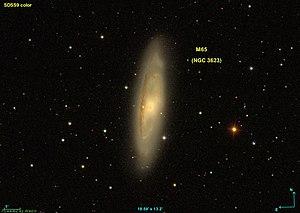
Image créée à l'aide du logiciel Aladin Sky Atlas du Centre de Données astronomiques de Strasbourg et des données publiques en format FIT de SDSS (Sloan Digital Sky Survey).
M65 est une galaxie spirale située dans la constellation du Lion à environ 37 millions d'années-lumière de la Voie lactée. NGC 3623 a été découvert par l'astronome français Charles Messier en 1780.